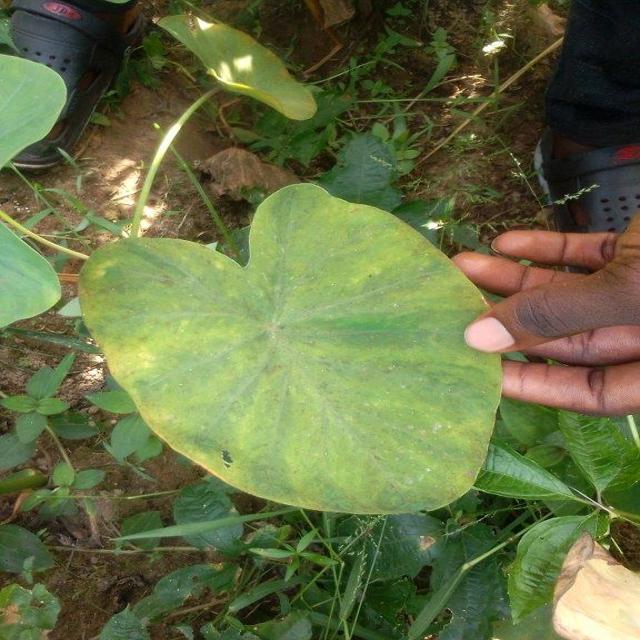
Label: Mid_Blight